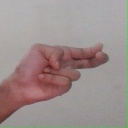
अक्षर: ह